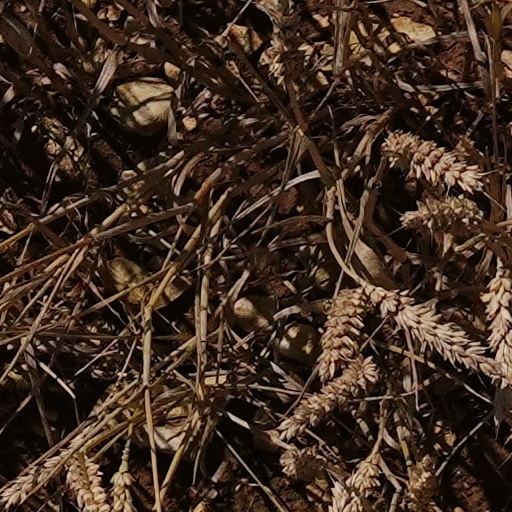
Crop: wheat